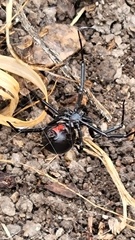
Species: Lactrodectus_hesperus